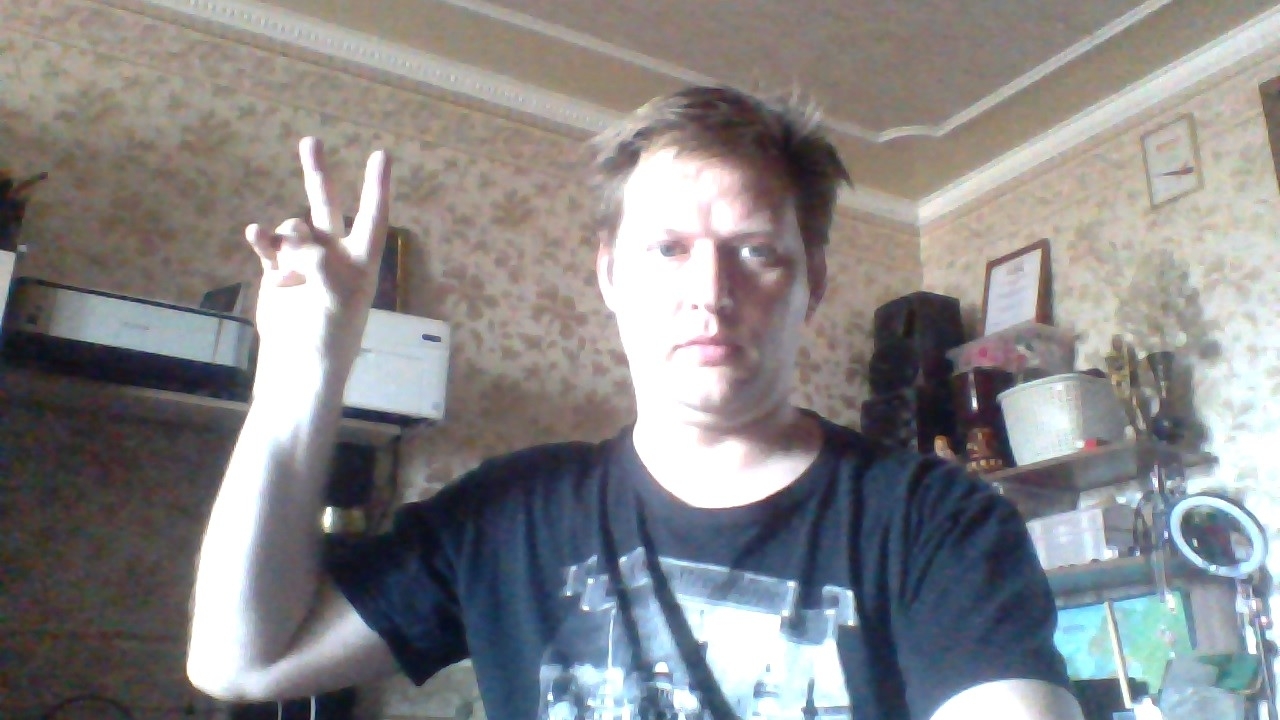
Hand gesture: peace